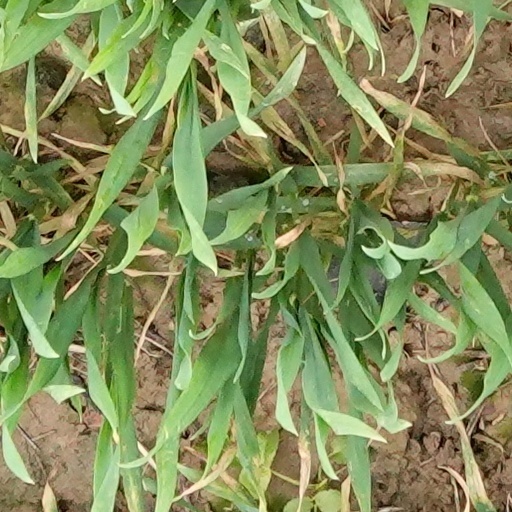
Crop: wheat